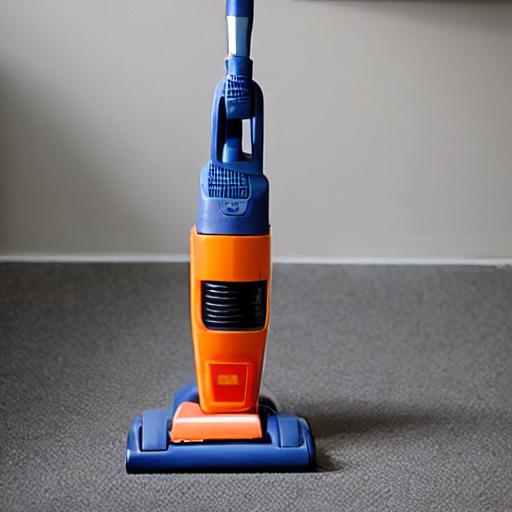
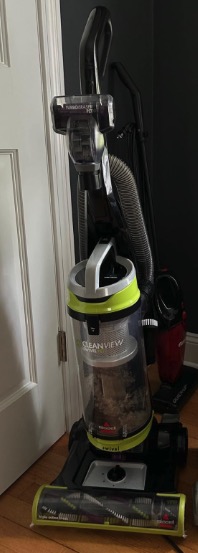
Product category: items_vacuum
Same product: no